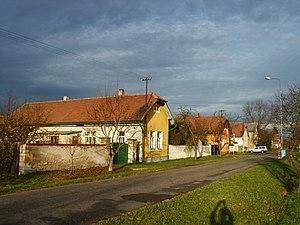
Pňov-Předhradí est une commune du district de Kolín, dans la région de Bohême-Centrale, en République tchèque. Sa population s'élevait à 597 habitants en 2020.